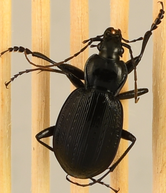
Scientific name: Carabus goryi
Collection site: Great Smoky Mountains National Park NEON (GRSM), plot GRSM_012